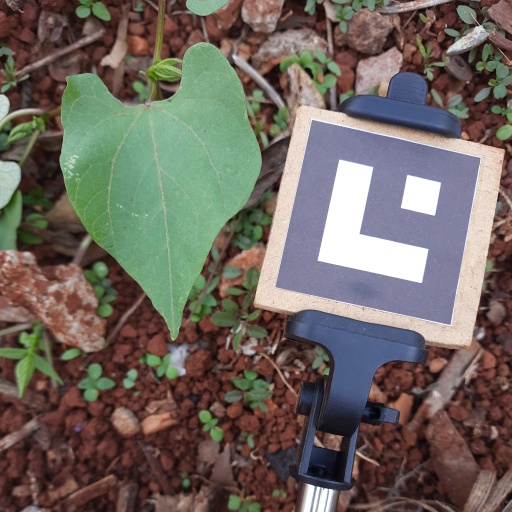
Observations: wavy surface, no eating holes, under shade